KTO Rosomak

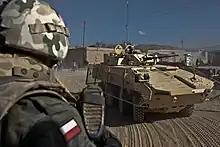
A Rosomak-M1M (late ISAF variant) patrols the Afghan city of Ghazni in 2010.

The Polish Land Forces contingent, part of the International Security Assistance Force, operated over 100 KTO Rosomak vehicles, including five medevac versions, during the Afghanistan War. The APCs were equipped with additional steel-composite armor. In early 2008, a Polish Rosomak serving in Afghanistan, the version with upgraded armor, was attacked by the Taliban. The vehicle was hit by RPG-7 rockets, but managed to fire back and returned to base without requiring assistance.